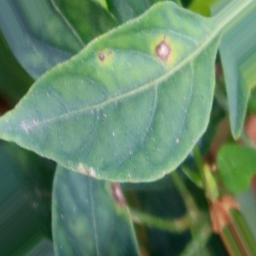
Label: cercospora